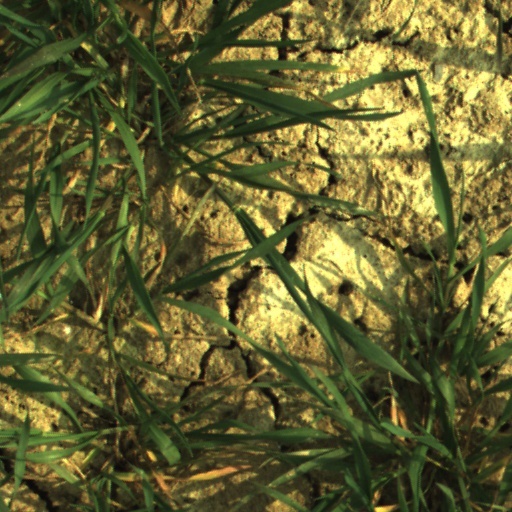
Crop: wheat